2023 Chile wildfires

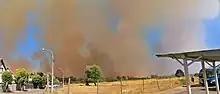
Wide view of forest fire in Boyén from the intersection of Zafiro street with Camino Nuevo, in Villa Quilmo and Villa Río Chillán, in the city of Chillán

Chile has been suffering from a megadrought since 2010 – the worst for a thousand years. These drought conditions exacerbate summer fires because the vegetation becomes more flammable.